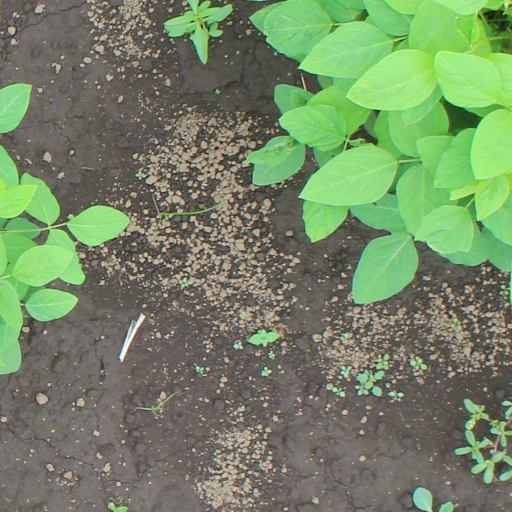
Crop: soybean